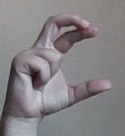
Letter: thal